Eddie Panlilio

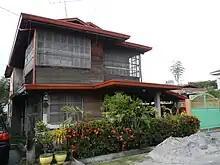
Minalin, Pampanga (Poblacion) ancestral house and lot, where Eddie Panlilio was born

Eddie Tongol Panlilio was born in Minalin, Pampanga on December 6, 1953. He is the sixth of seven children of Gervacio Cunanan Panlilio and Catalina Tongol. He is afflicted with vitiligo, a rare skin disease.